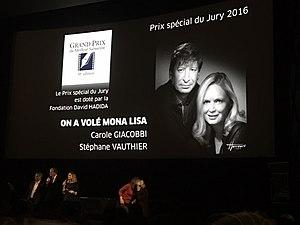
Carole Giacobbi et Stéphane Vauthier gagnants du Prix Spécial du Jury au Grand Prix Sopadin du Meilleur Scénario en 2016
Carole Giacobbi est une scénariste et réalisatrice française d'origine corse.